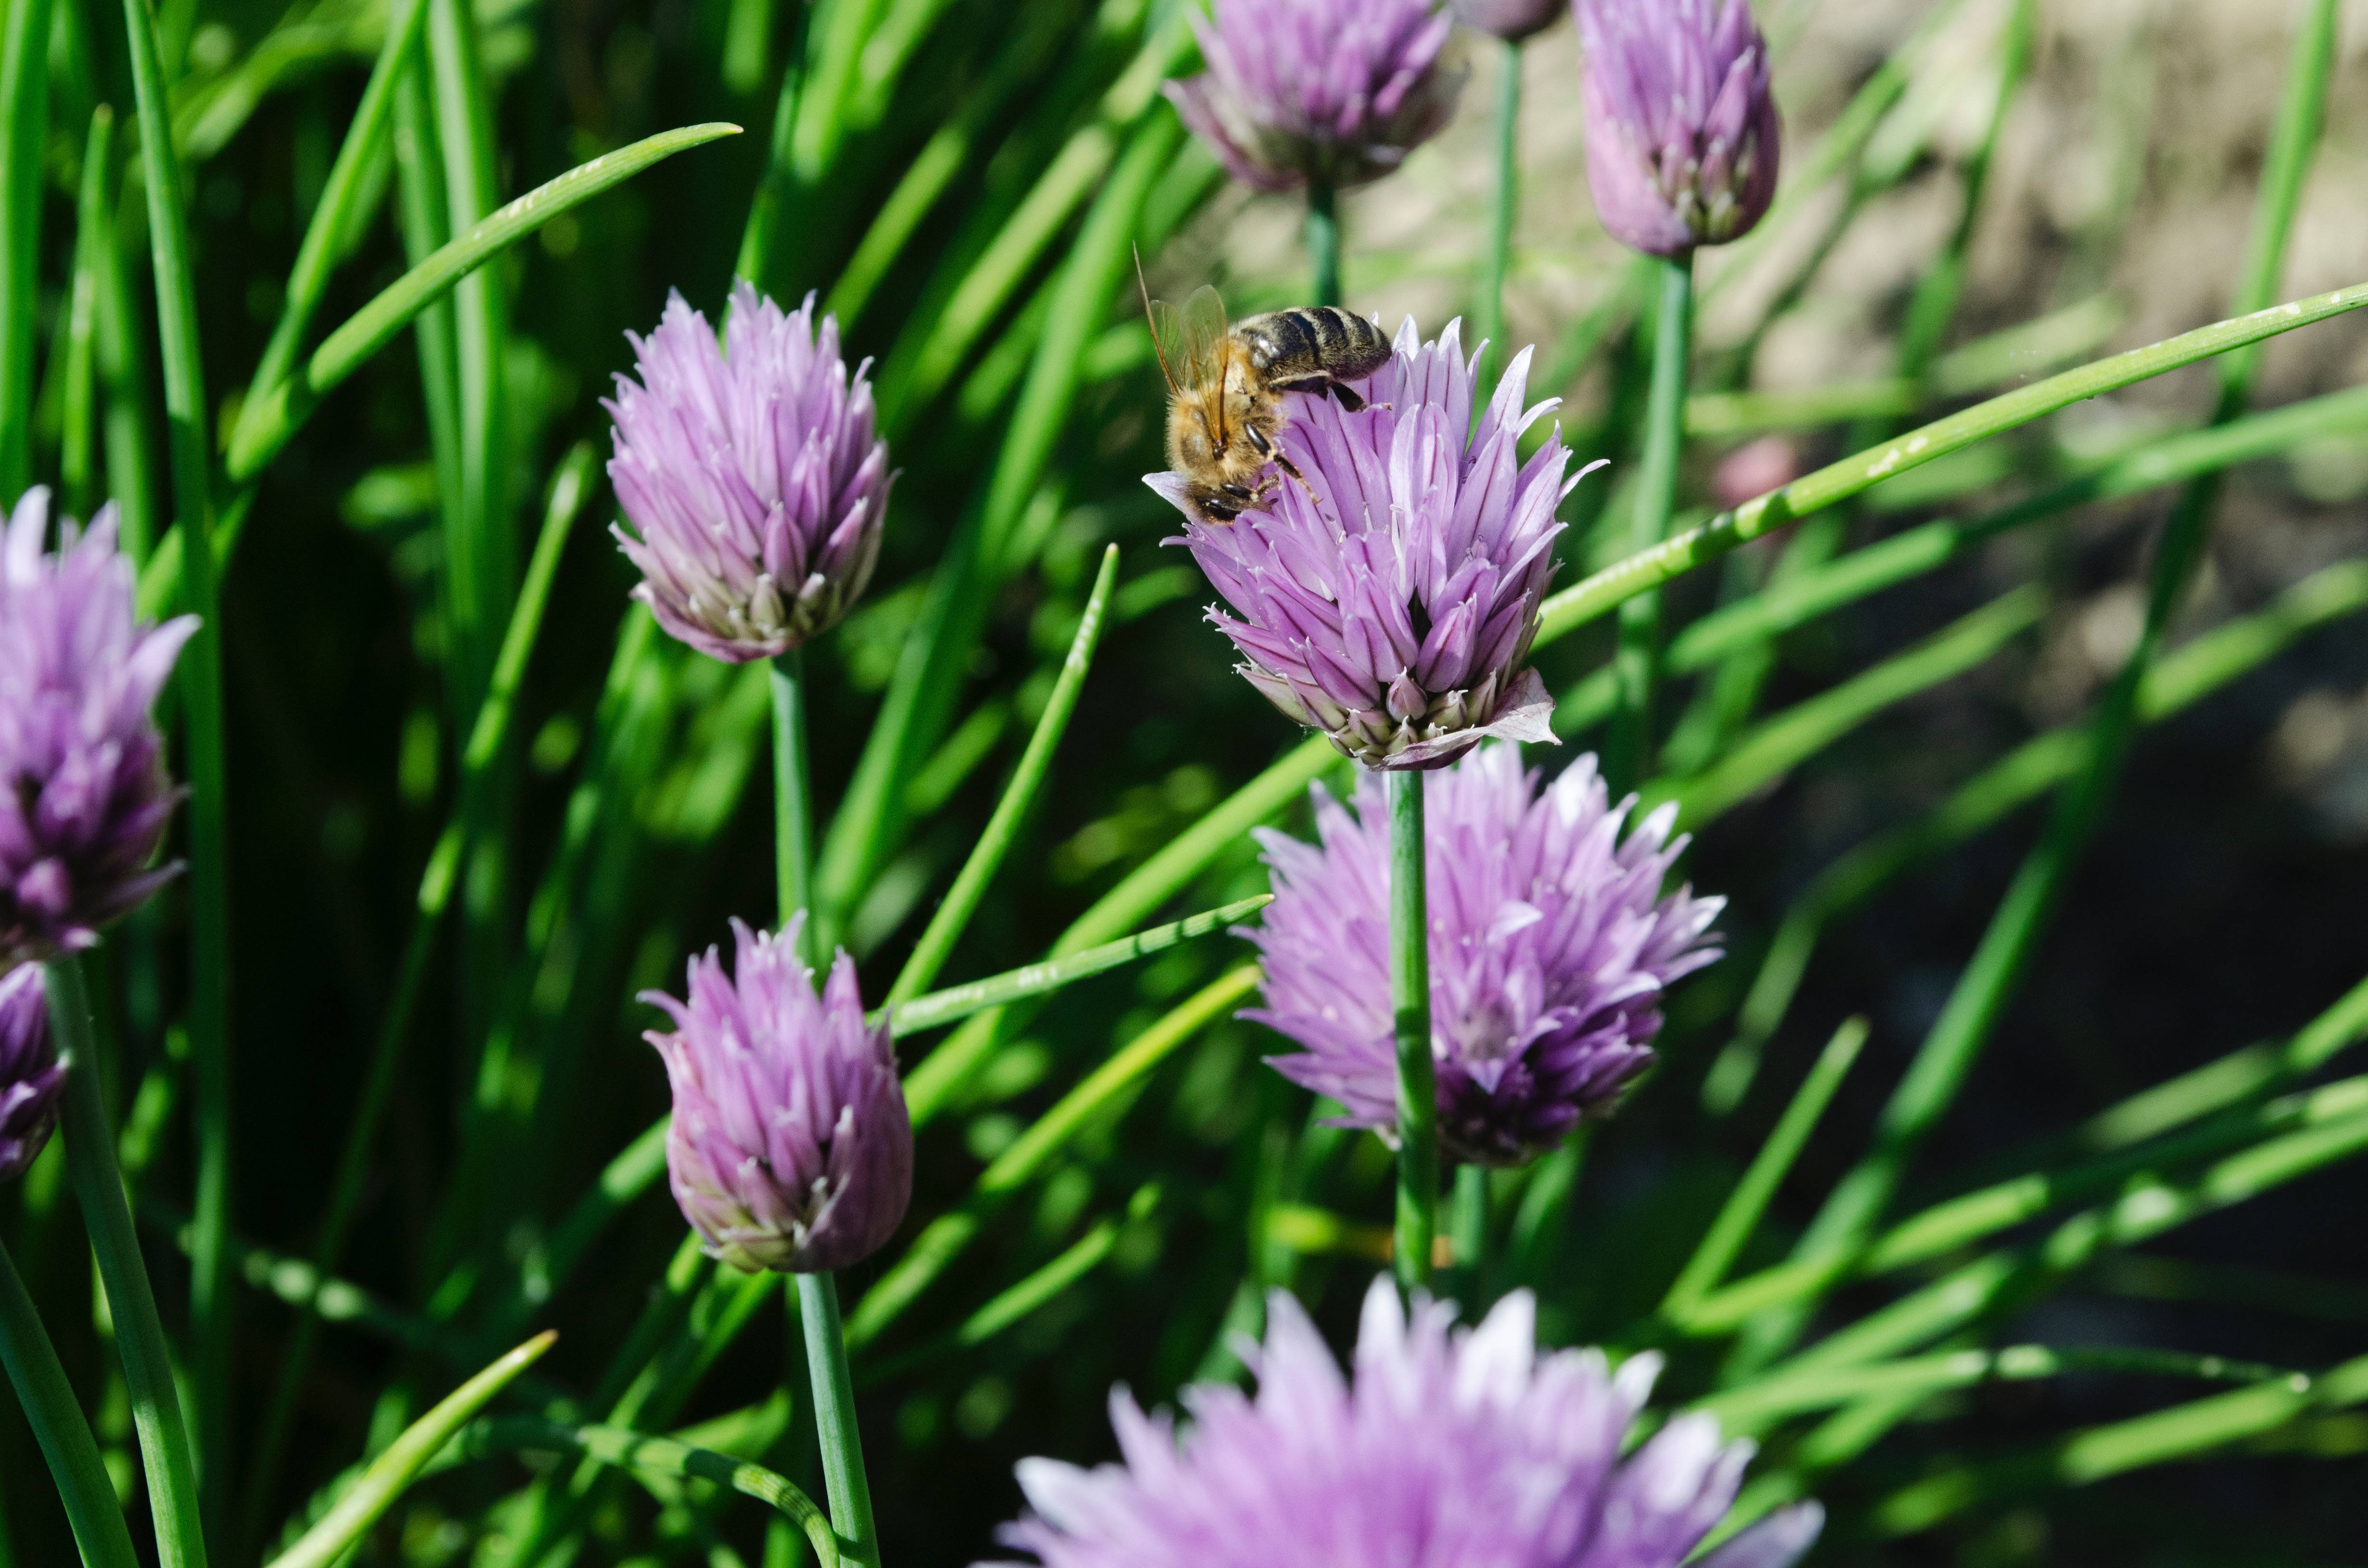
plant, meadow, prairie, flower, food, herb, produce, vegetable, botany, flora, wildflower, chives, flowering plant, grass family, land plant, onion genus, jasione montana